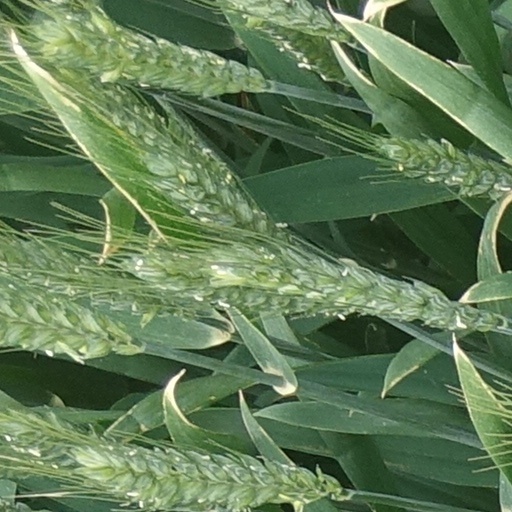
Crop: wheat